Karl August Senff

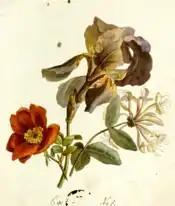
"Iris, Rose, and Honeysuckle" from Senff's instructional booklets on painting, c. 1810.

In 1795, feeling that he'd reached the limit of his progress under Oeser's supervision, Senff left the Leipzig Academy and traveled to Dresden to continue his studies at the Dresden Art Academy under the tutelage of eminent Swiss portrait artist Anton Graff and his colleague, the German painter and draughtsman Christian Leberecht Vogel.